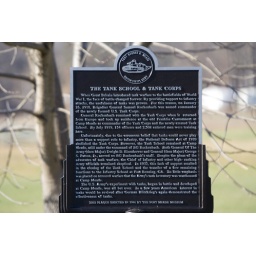
sign located in an empty field on Fort Meade, MD.